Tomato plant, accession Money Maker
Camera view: bottom (45 deg); turntable rotation: 0 degrees
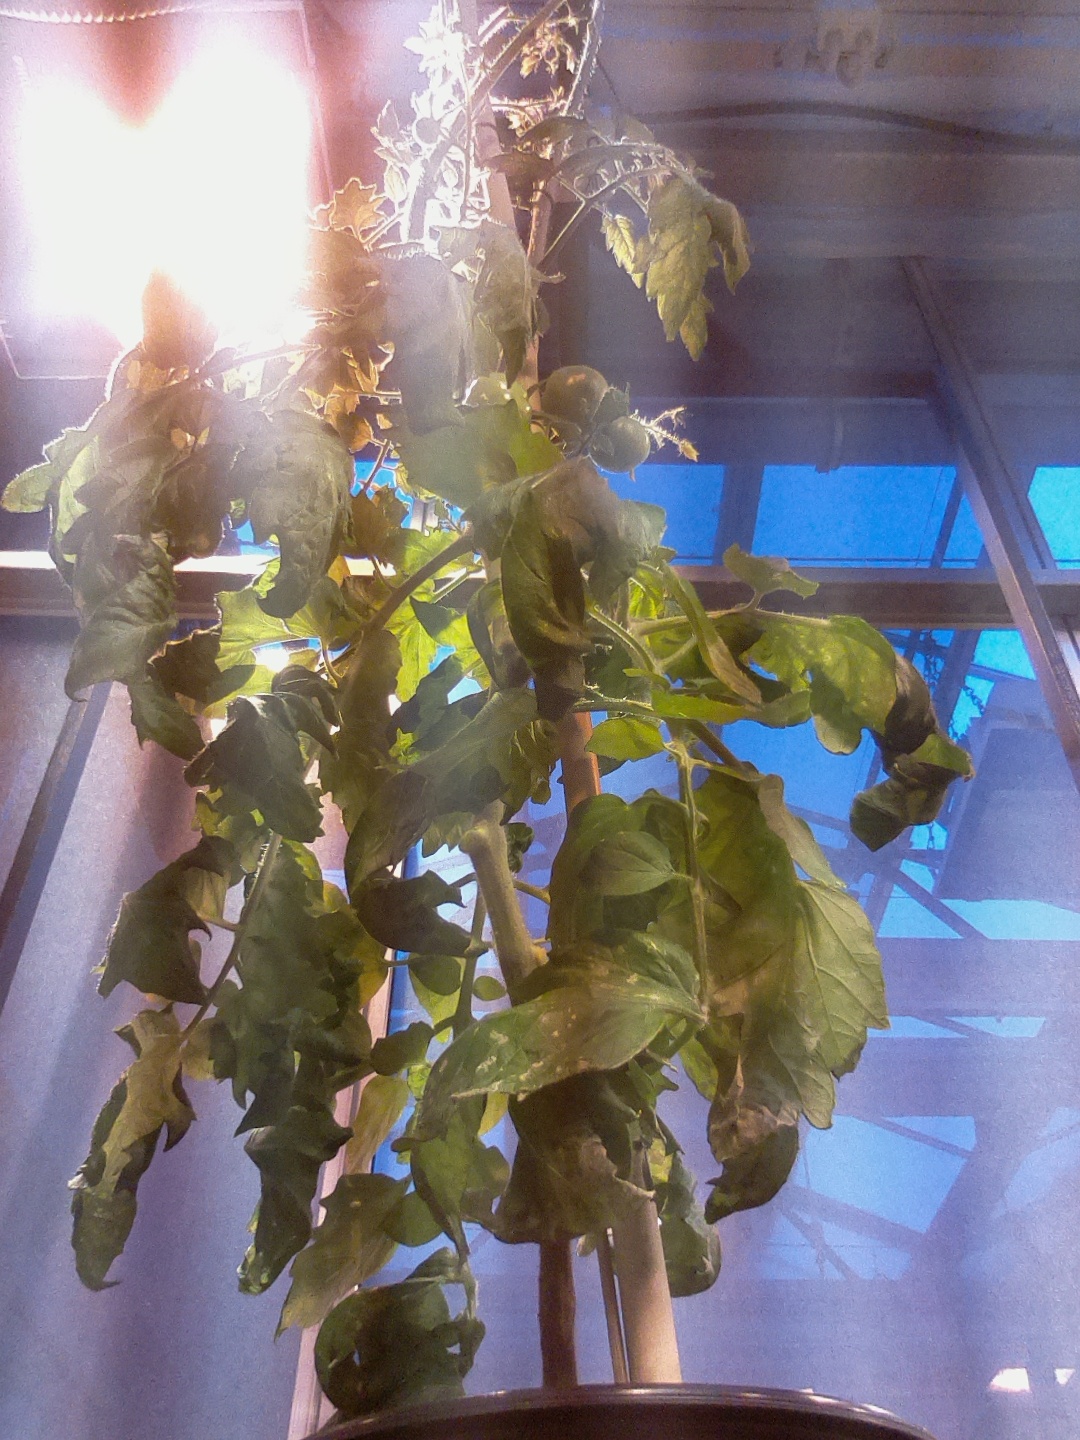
BBCH growth stage 74: 40%-50% of final fruit size